Yoder Mill

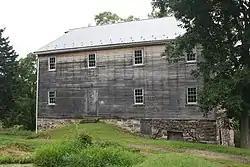
Yoder Mill. August 2013.

The Yoder Mill, also known as the Renninger Mill, is an historic, American grist mill that is located in Pike Township, Berks County, Pennsylvania.